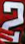
Number: 2